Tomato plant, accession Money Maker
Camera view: horizontal (90 deg, fisheye); turntable rotation: 0 degrees
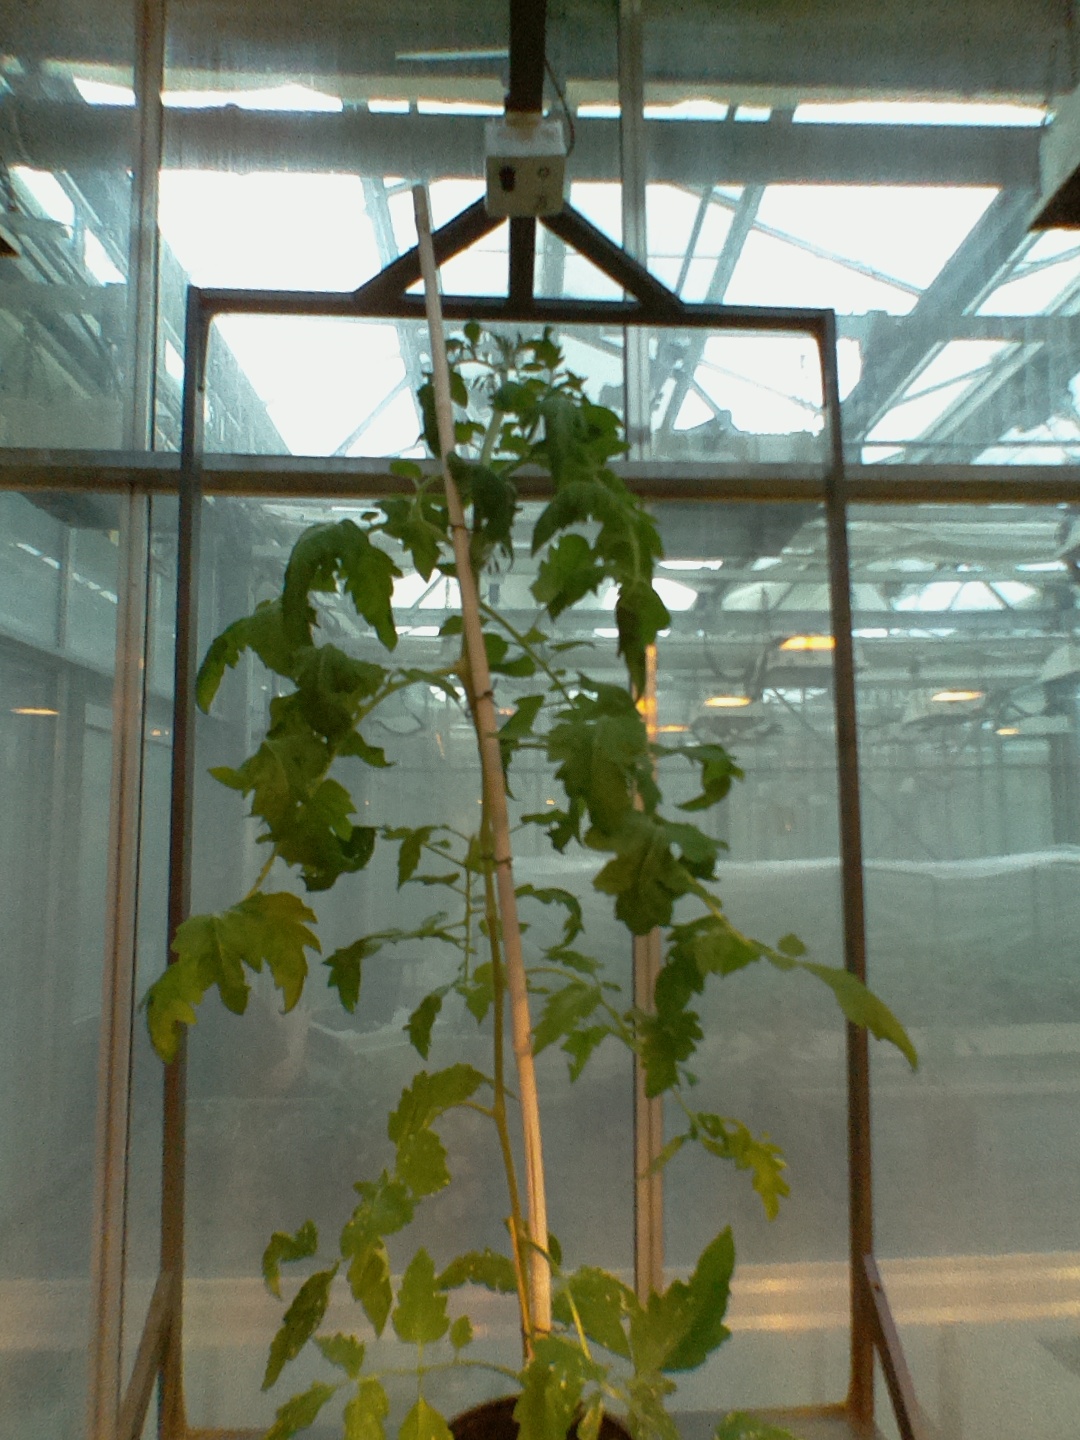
BBCH growth stage 62: 20%-30% of flowers open